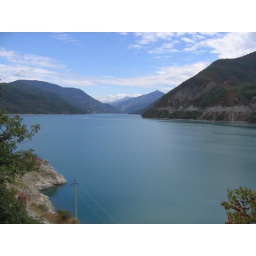
the water is sooo blue in one area, and then other areas its sooo damn green....